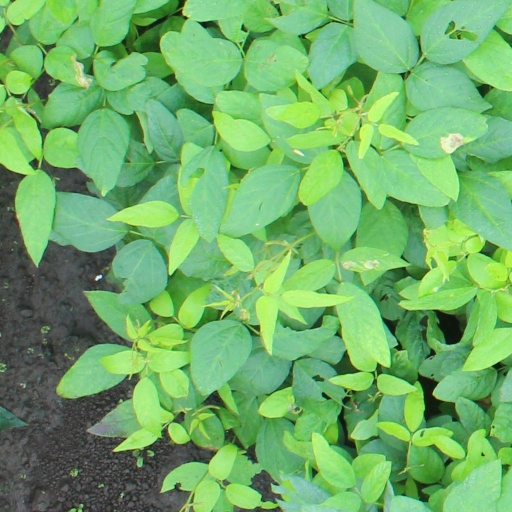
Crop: soybean